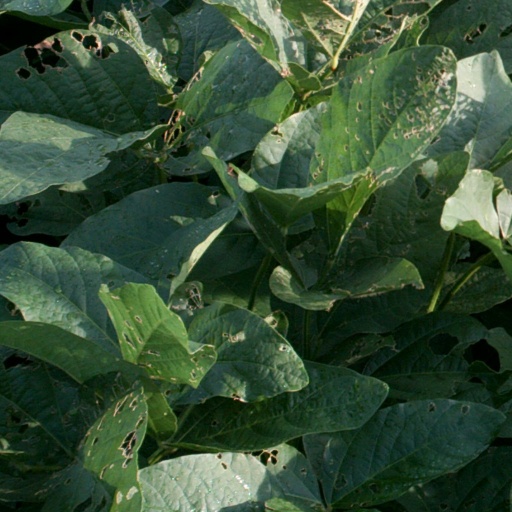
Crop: soybean